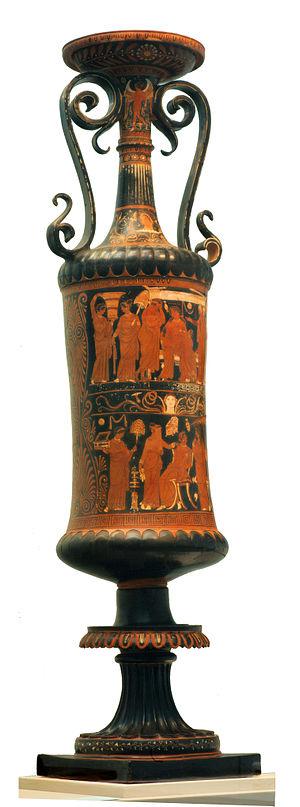
L'Antikenmuseum Basel und Sammlung Ludwig est l’unique musée de Suisse consacré exclusivement à l’art et aux civilisations antiques de la Méditerranée.